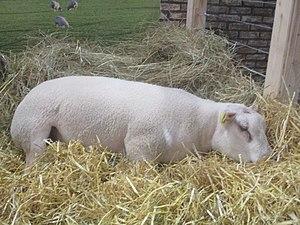
Bélier beltex au SIA 2019.